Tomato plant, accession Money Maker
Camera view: horizontal (90 deg, fisheye); turntable rotation: 300 degrees
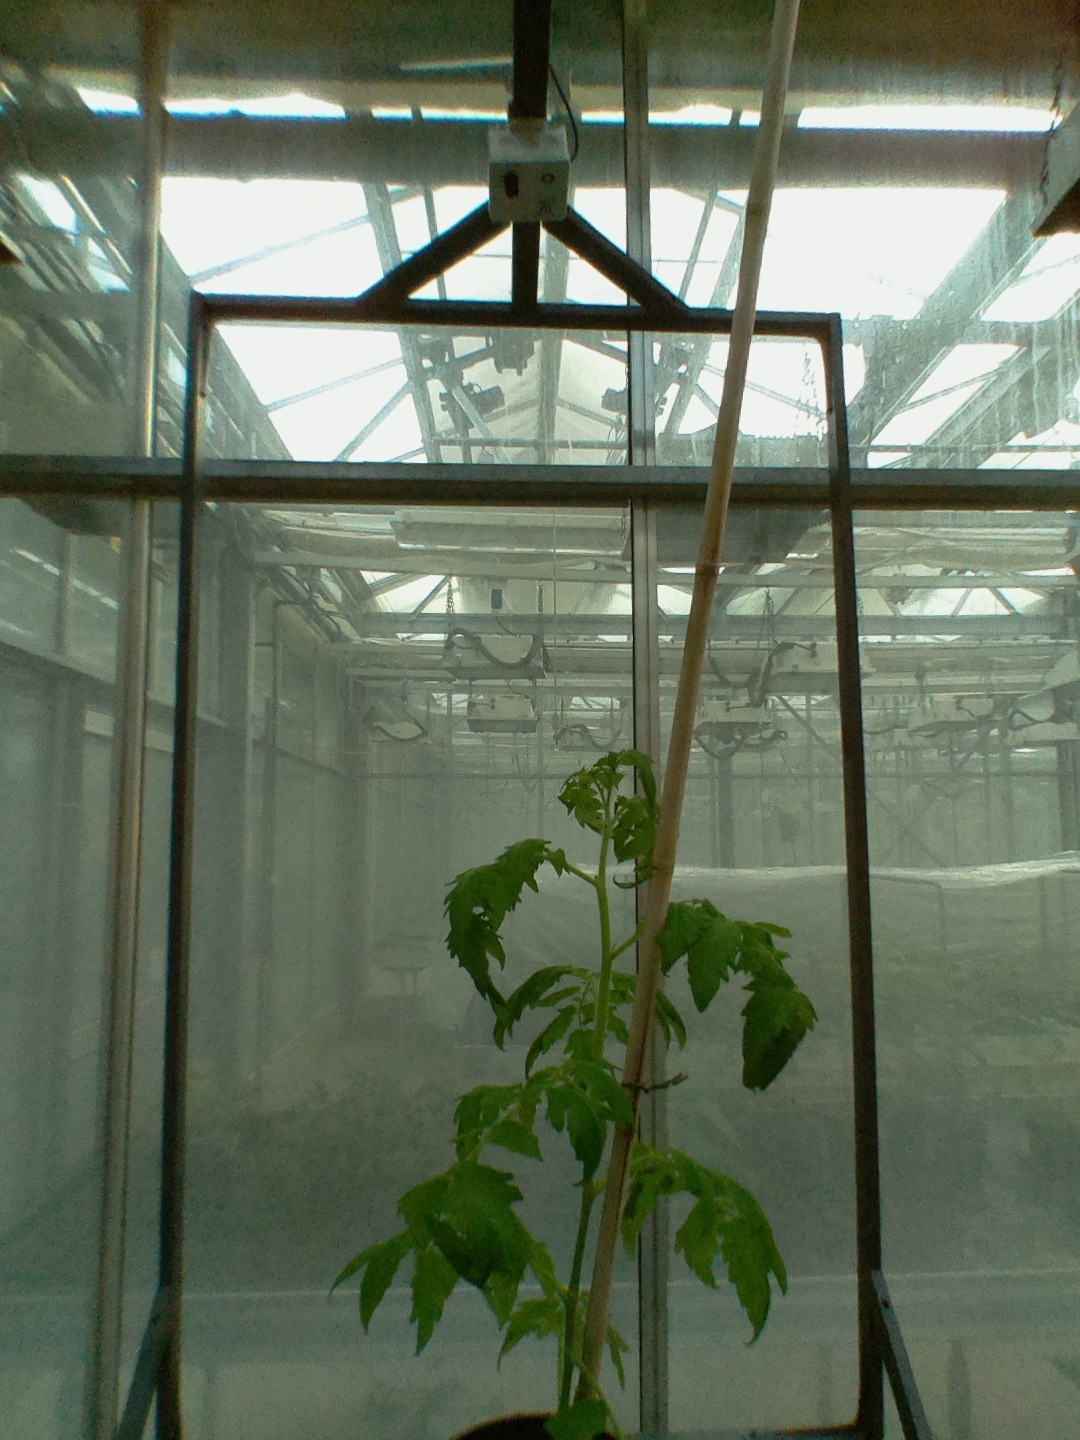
BBCH growth stage 52: 2 inflorescences visible